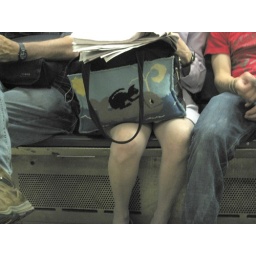
A cat on a whale on a bag in the subway. WTF.